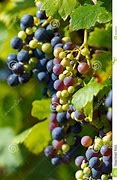
Label: grape